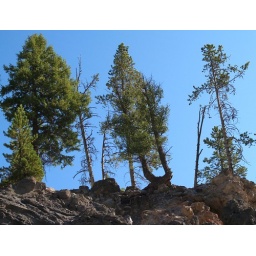
Trees on rocks near Firehole swimming area